Dayr Muhaysin

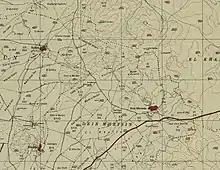
Dayr Muhaysin 1942 1:20,000

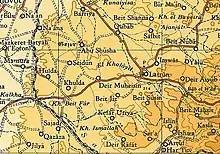
Dayr Muhaysin 1945 1:250,000

In December 1947 the village was evacuated. The Jewish Haganah paramilitary force paved an alternative route from Al-Masmiyya to Latrun, in order not to pass through the Palestinian Arab city of Ramla but the alternative route passed near the village. In the first month of the 1947–48 Civil War in Mandatory Palestine there were attacks on Jewish transportation. In these attacks two high Jewish commanders were killed and according to Israeli historian Yoav Gelber, fear from acts of revenge led the villagers to temporarily evacuate.